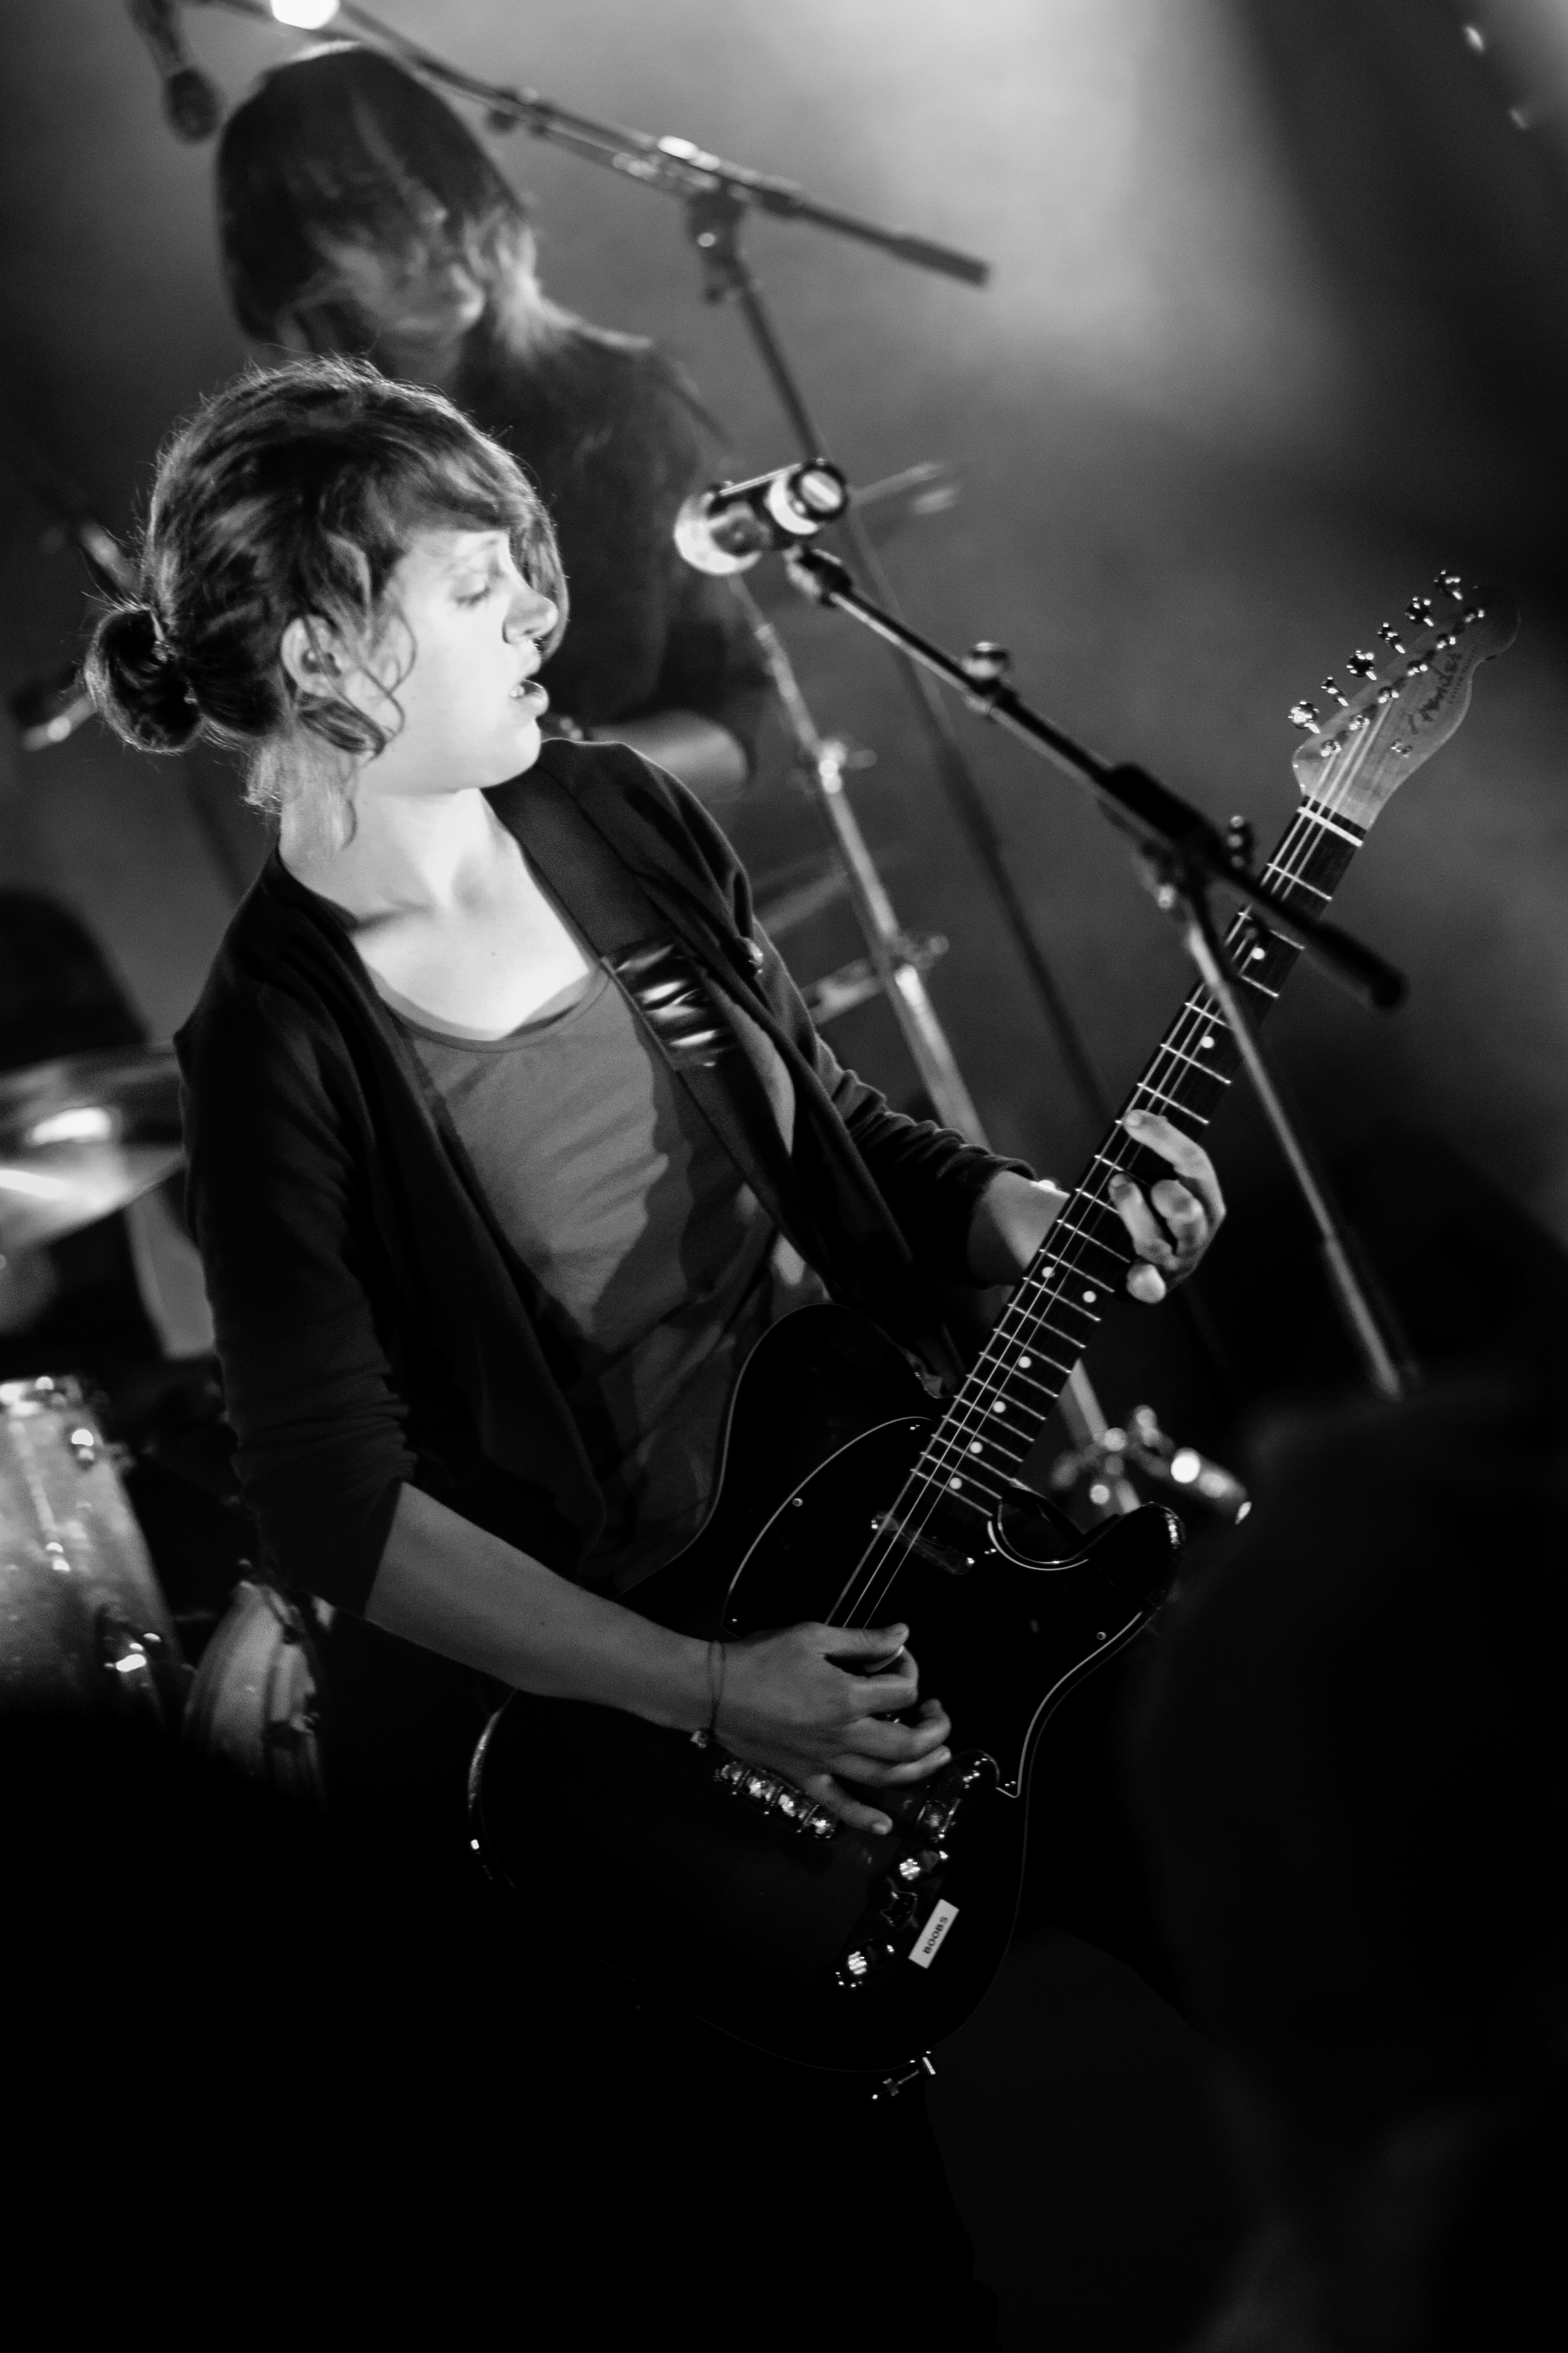
music, black and white, photography, guitar, concert, band, live, canon, musician, black, monochrome, festival, 40d, gig, stage, 2012, fete, humanit, fetedelhuma, toyblod, performance, bassist, singing, guitarist, drummer, entertainment, singer songwriter, monochrome photography, musical ensemble